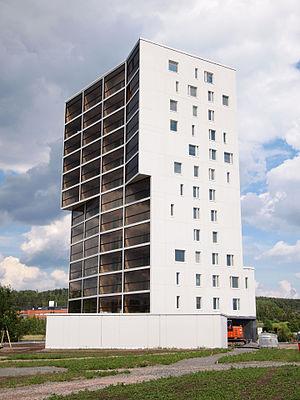
Le pilier du monde est une tour d'habitation du quartier de Halssila à Jyväskylä en Finlande.